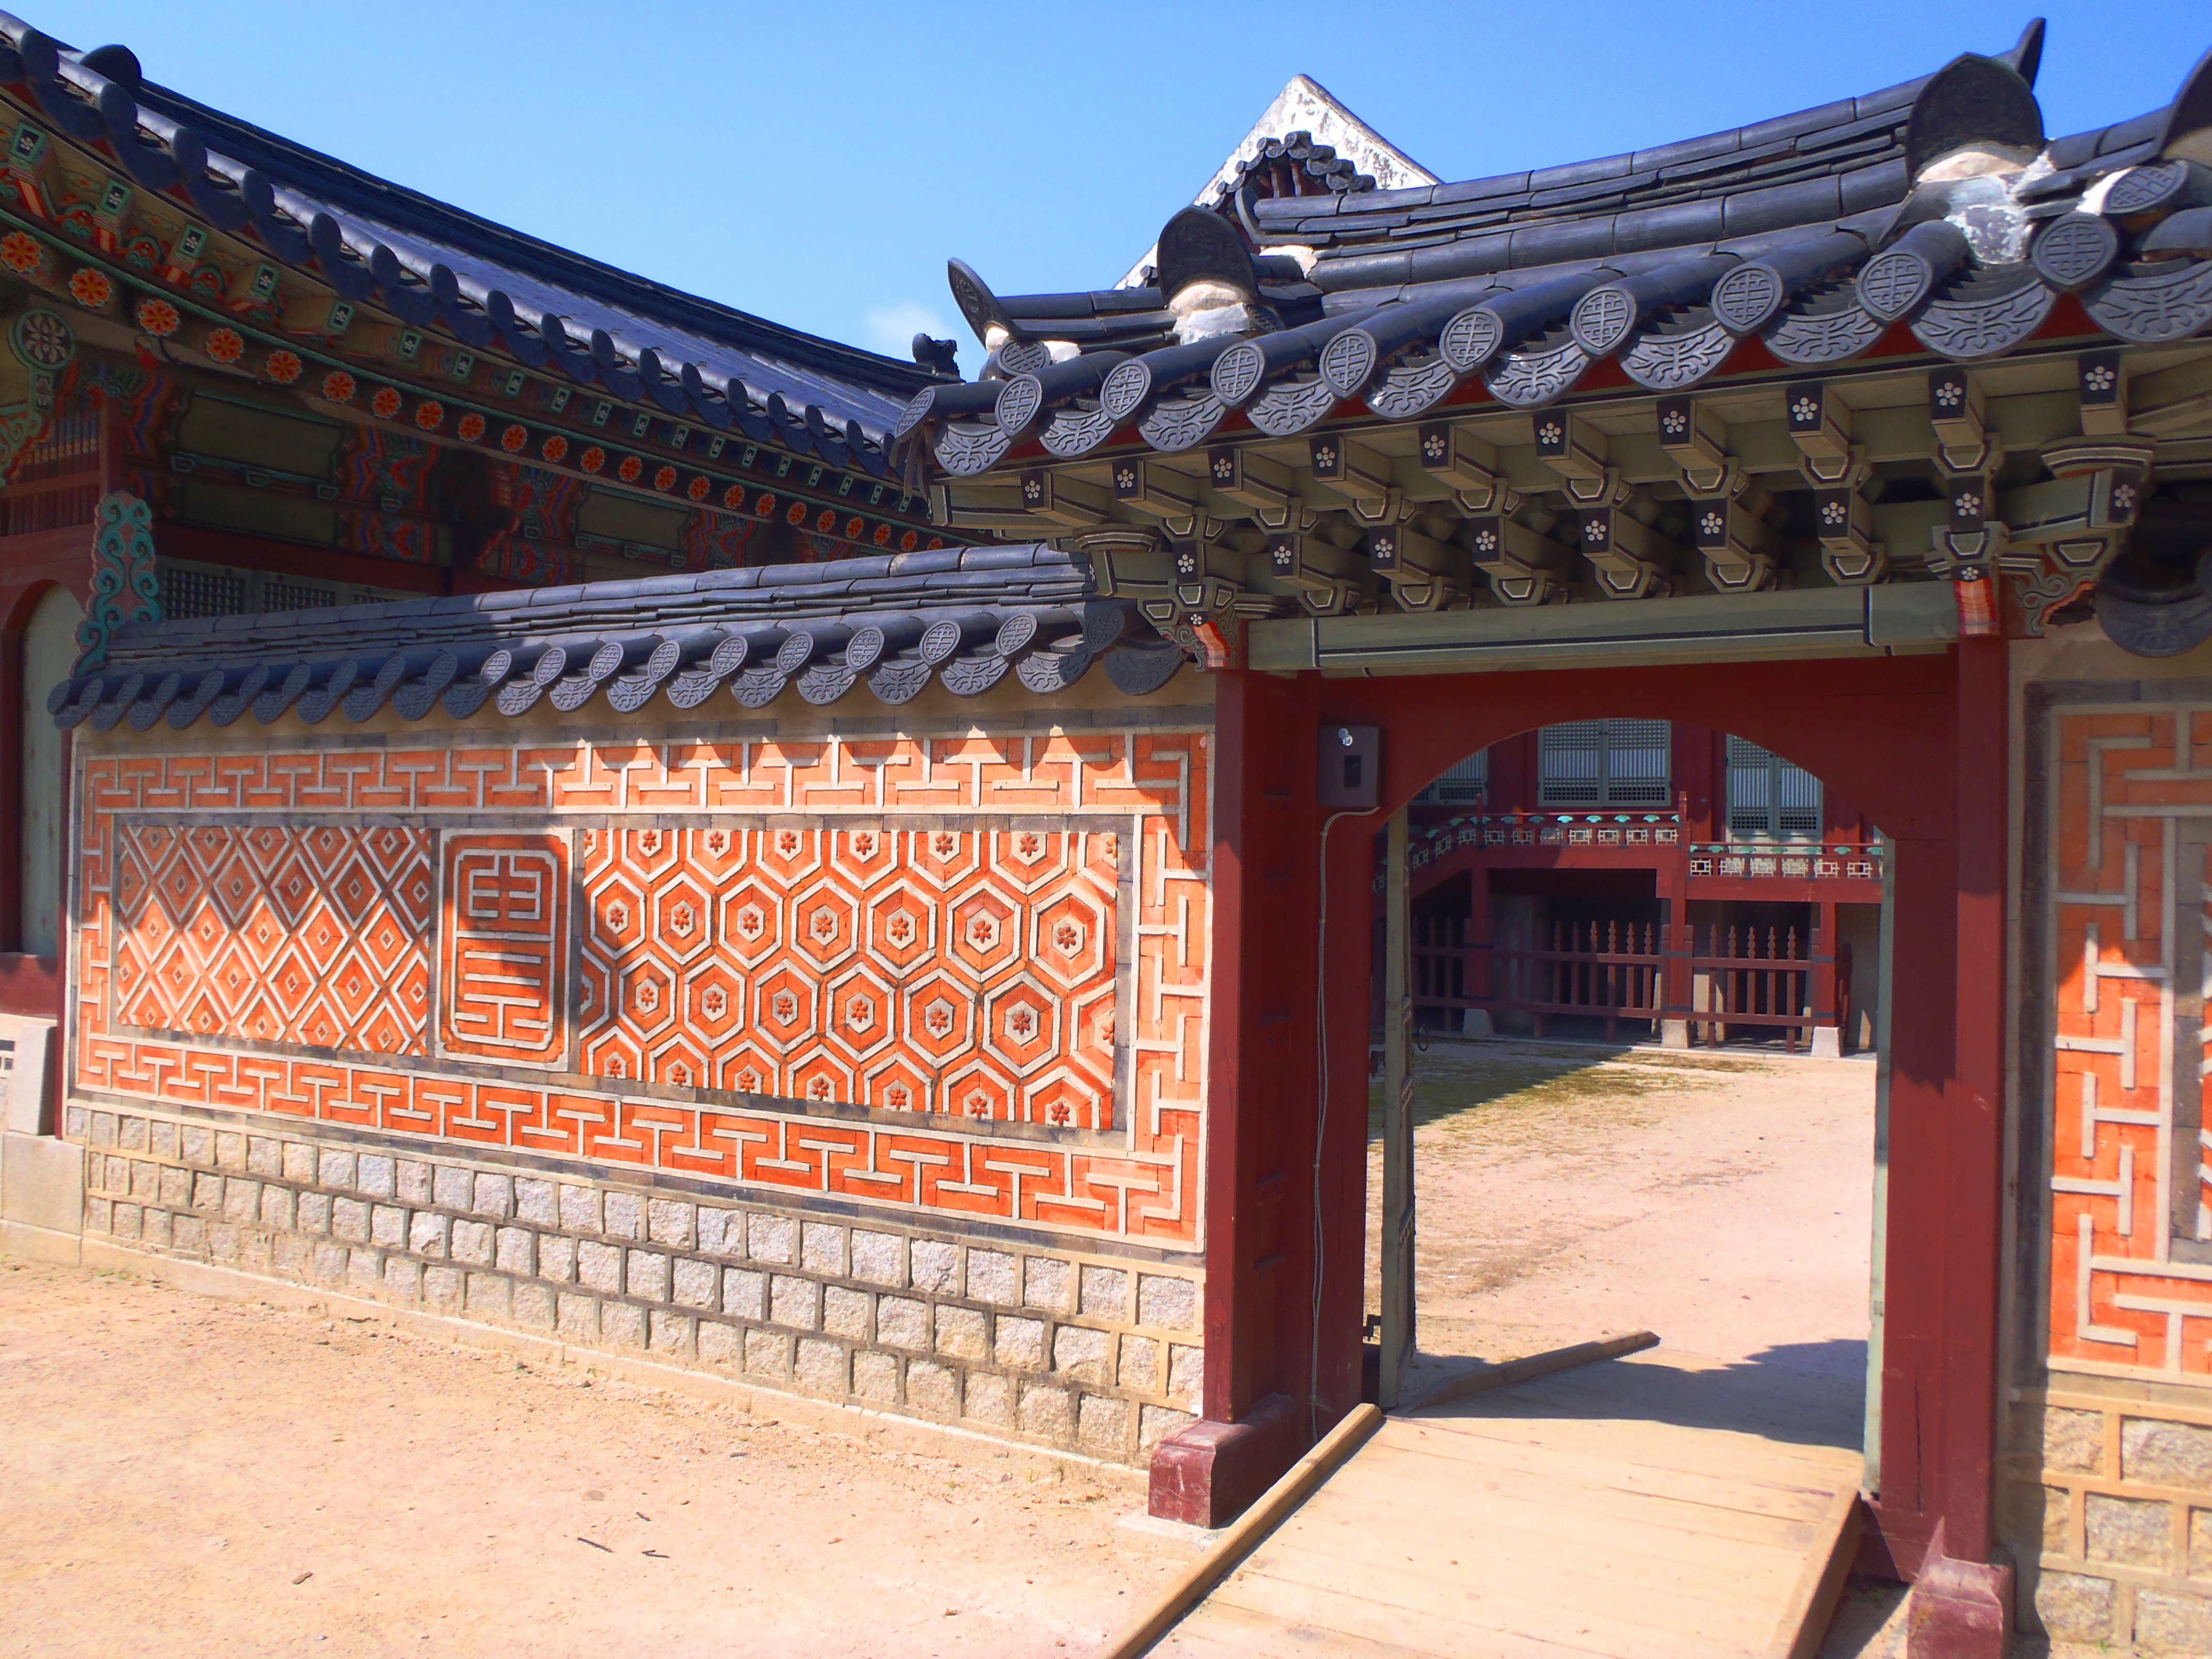
building, monument, property, place of worship, korea, temple, stall, shrine, chinese architecture, hacienda, seoul, the statue, the tradition of, shinto shrine, outdoor structure